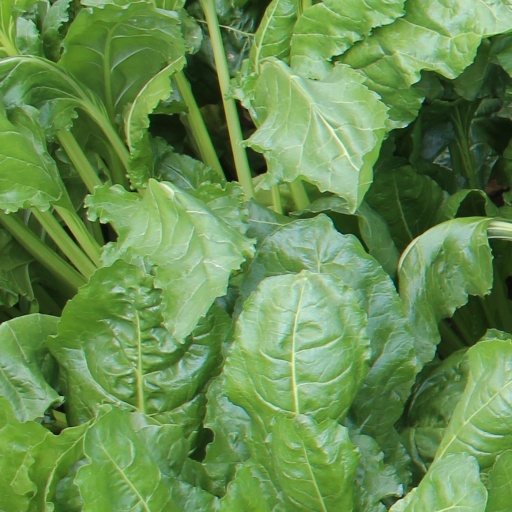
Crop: sugar beet